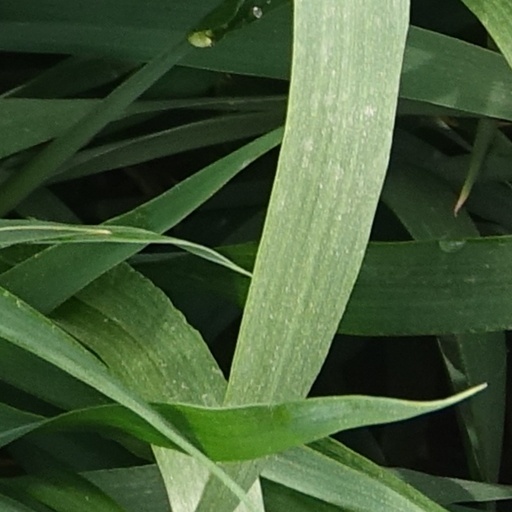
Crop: wheat